Marjaree Mason Center

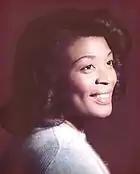
Marjaree Mason

The non-profit was founded in 1979, after the murder, the previous November, of a 36-year-old local woman for whom it was named; Mason had been fatally shot by a former boyfriend who was a sheriff's bailiff. By 1984, its Fresno shelter could house 24 women and it was beginning to extend its reach beyond the city to cover other towns in the county, including Kingsburg, as well as rural areas.